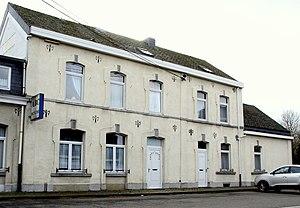
La Gare de Thimister en 2020 vue du côte rue